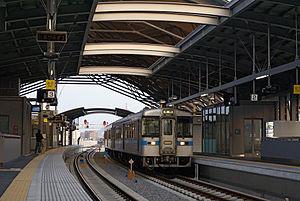
La ligne Dosan est une ligne ferroviaire de la compagnie JR Shikoku située sur l'île de Shikoku au Japon. Elle relie la gare de Tadotsu dans la préfecture de Kagawa à la gare de Kubokawa dans la préfecture de Kōchi. Celle ligne permet de relier la ville de Kōchi avec le nord de Shikoku et l'île de Honshū.